William Collins (publisher)

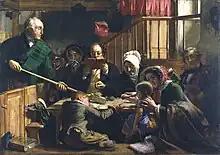
Collecting the Offering in a Scottish Kirk by John Phillip

After talking with his daughter Collins conceived of his grand enterprise of aiming to provide twenty additional parish churches for Glasgow. Many pronounced his scheme a "devout imagination;" but the very greatness of the enterprise contributed largely to its success. Christian philanthropy in those days found vent in contributions of one guinea, five guineas, and, on very extraordinary occasions, ten guineas. Here was an appeal to Christian men to unite in achieving a great object of an evangelical kind by contributions of £200 each, payable in five instalments. This was a novelty; but a novelty that first astounded and next attracted men. The originator, they saw, was in earnest. He had given proof of this by subscribing at once his own quota, from, as was known, very slender means. His example stimulated the liberality of those whose incomes were five, ten, twenty fold that of the propounder of the scheme, and the result was that in a few months Mr Collins had obtained, mainly by his own exertions, the sum of; £22,000; and only eight years after he had first mooted his proposal before an incredulous public, he had the happiness of consummating his enterprise by laying the foundation stone of the twentieth church erected under the auspices of the Glasgow Church Building Society. Of these churches, not fewer than thirteen or fourteen had the name of William Collins graven on their foundation stone.